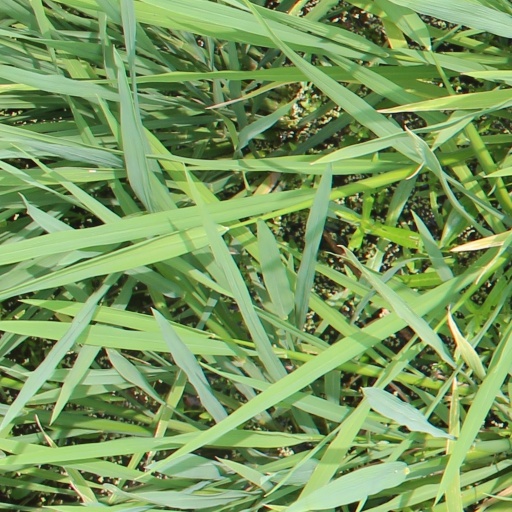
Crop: rice